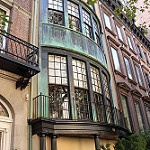
Scene: Outdoor